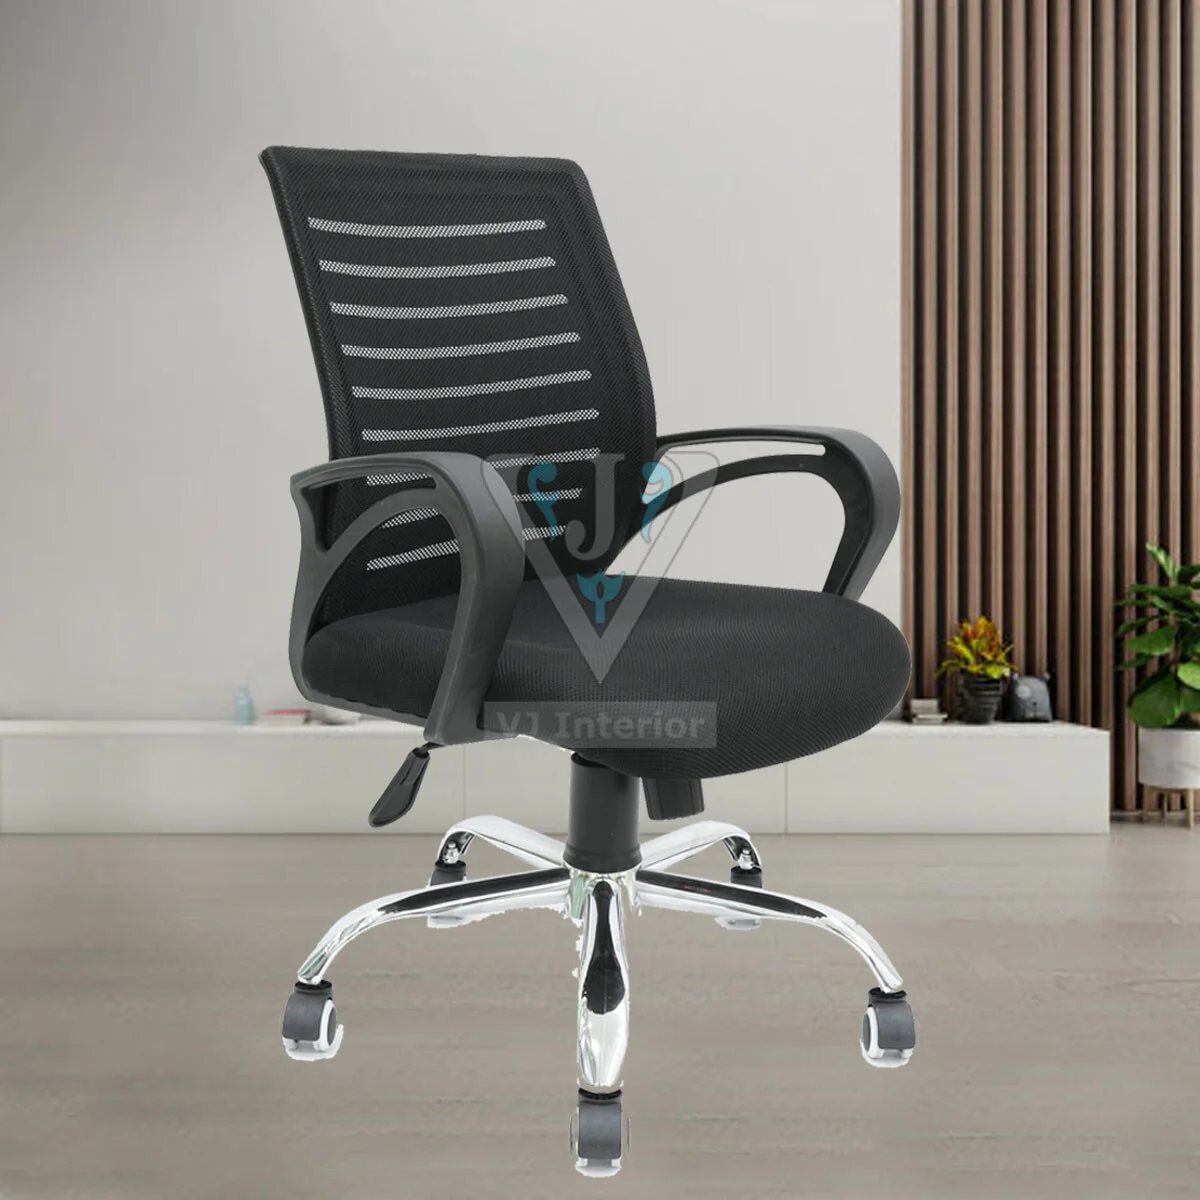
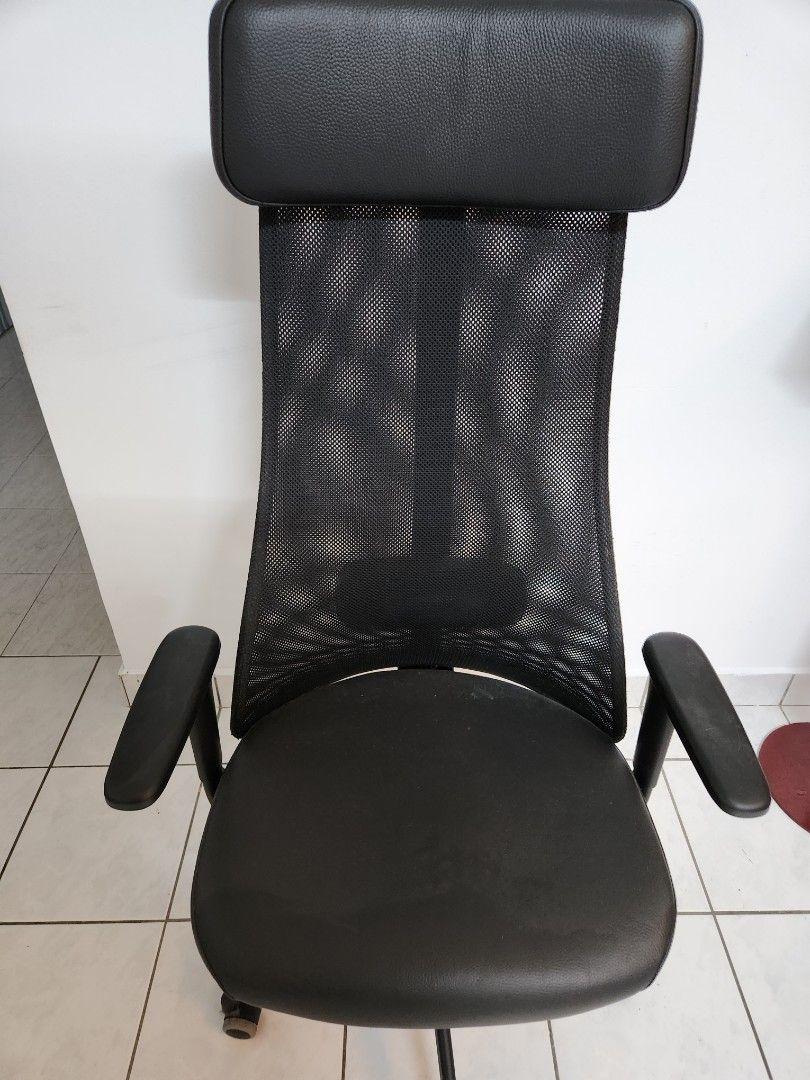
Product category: items_chair
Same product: no